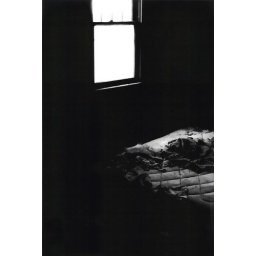
Sun coming in through a window in an abandoned house